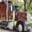
Label: truck